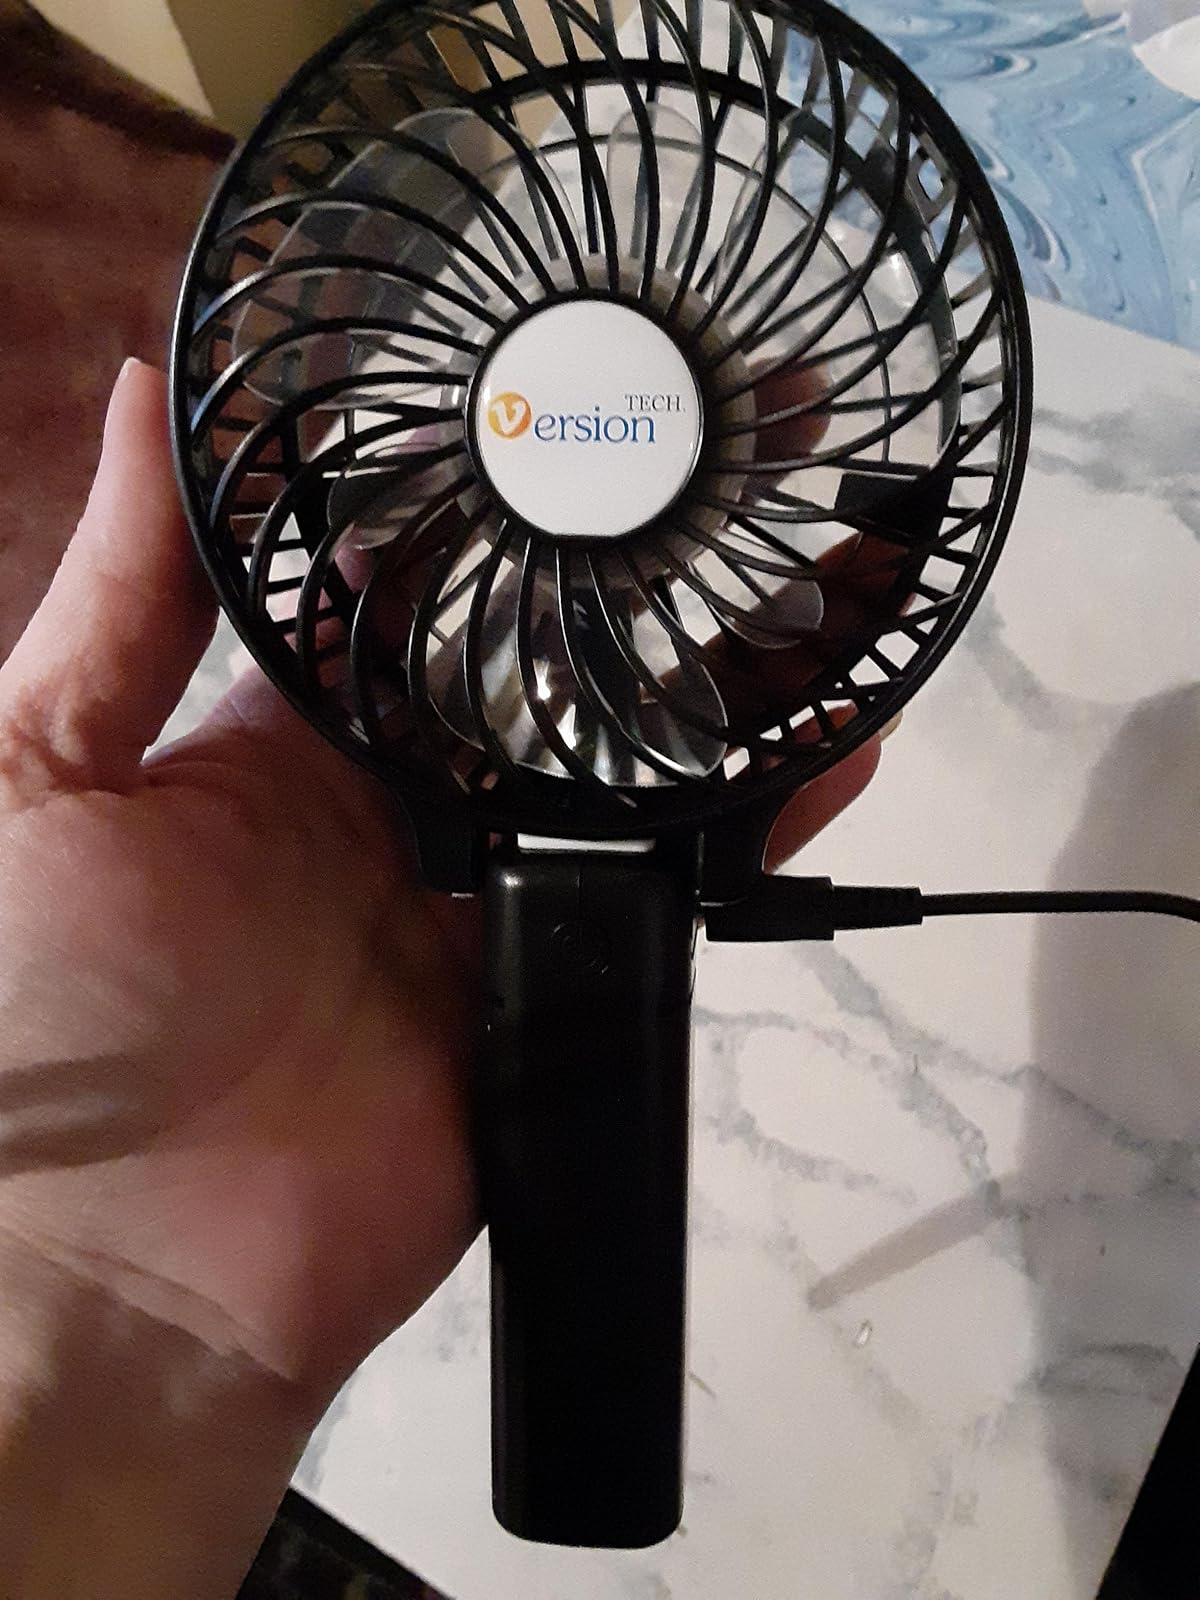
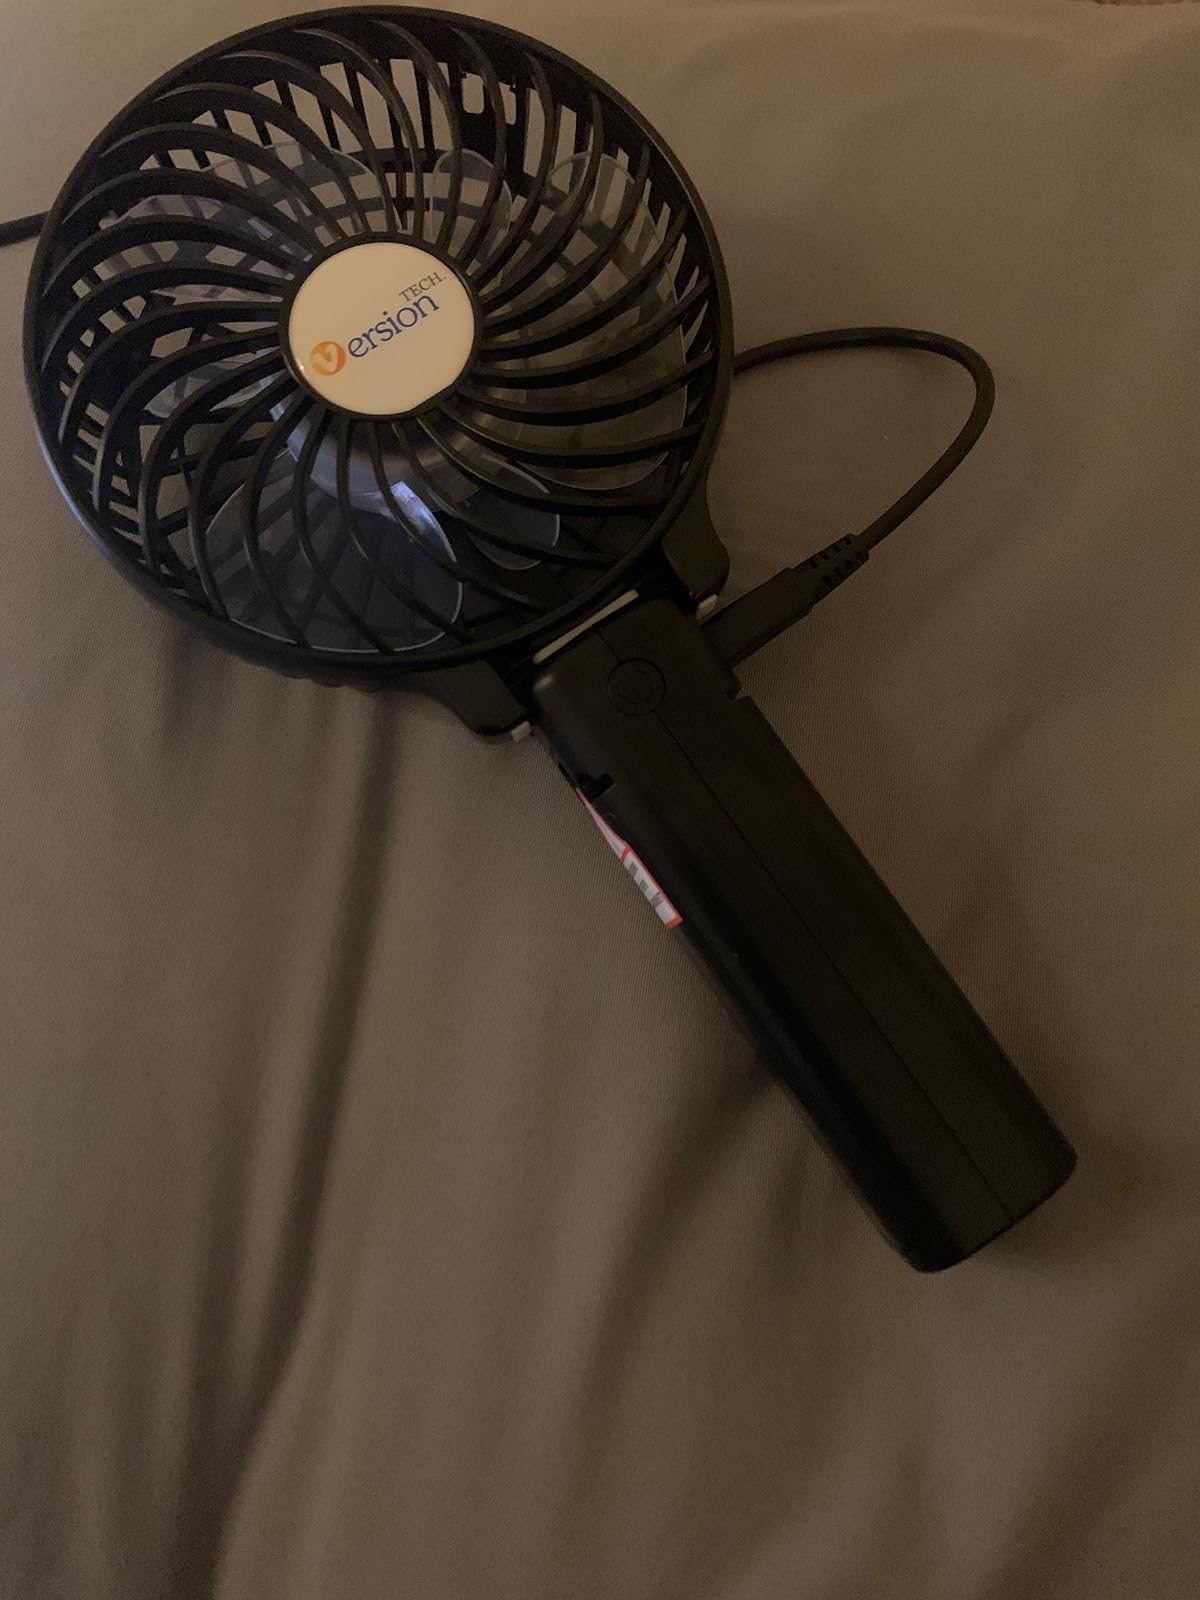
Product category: fan
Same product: yes